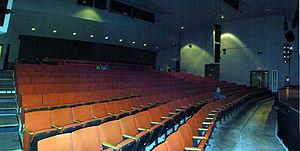
L'université Shepherd est une université américaine située à Shepherdstown, dans l'État de Virginie-Occidentale.